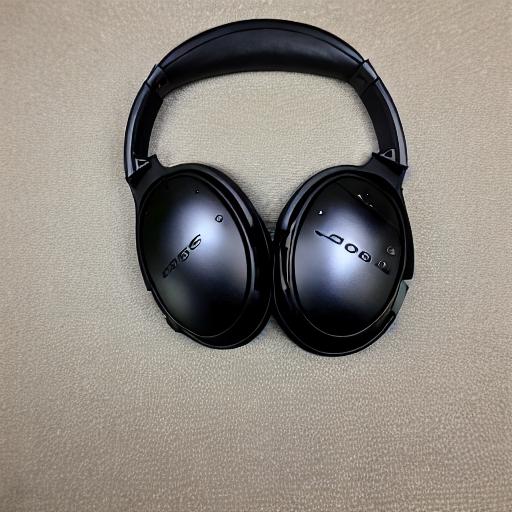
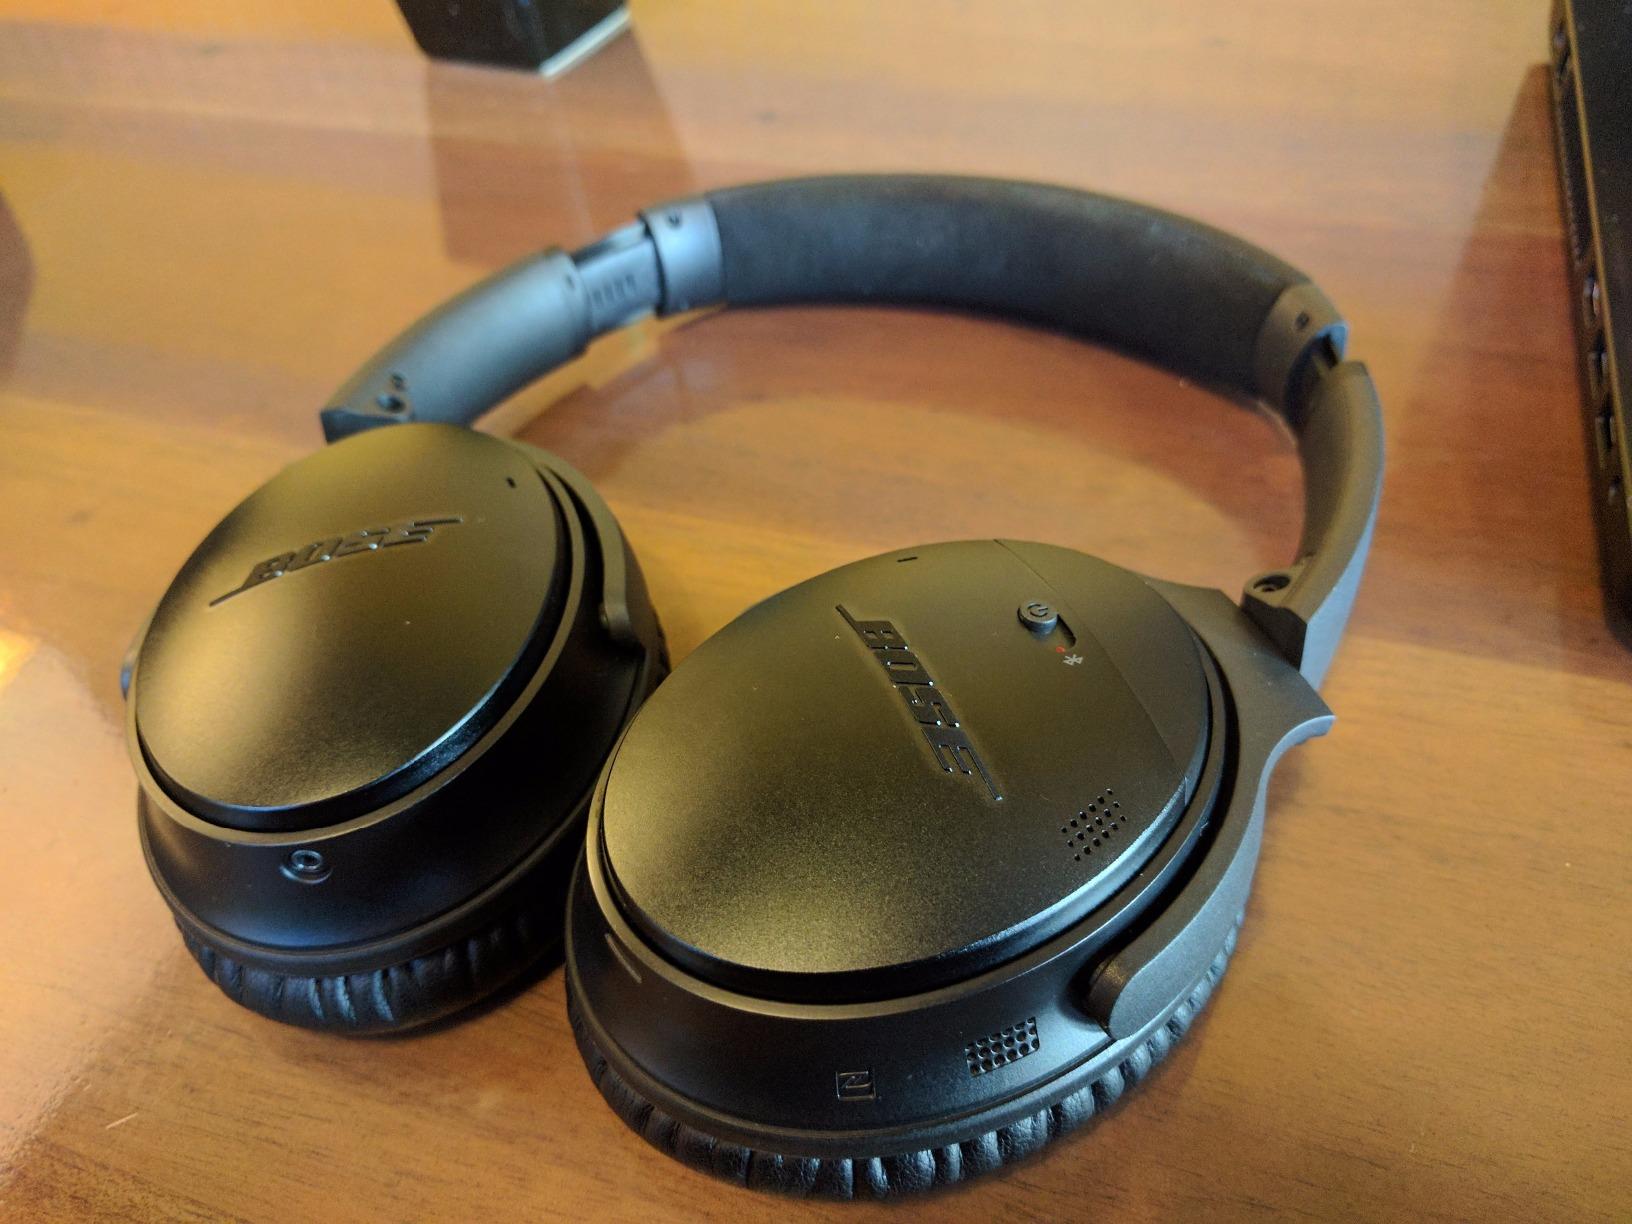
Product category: headphones
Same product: no